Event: Nepal Earthquake
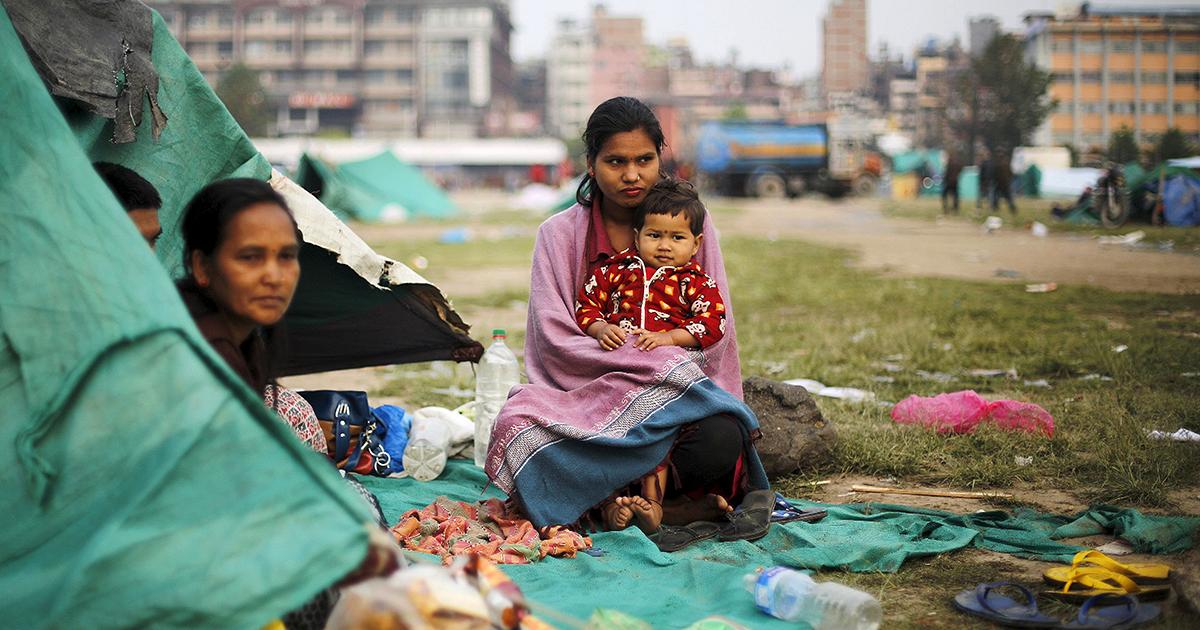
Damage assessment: no_damage